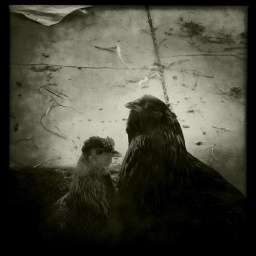
Rose and Helen waiting for a hand full of cat food treat by the dog door. By: Eric Reed